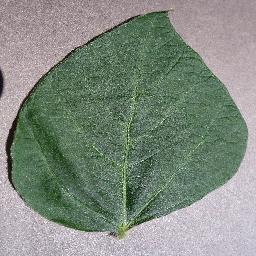
Label: Soybean___healthy